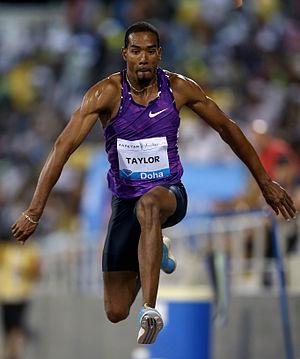
Le triple saut masculin fait partie des épreuves inscrites au programme des premiers championnats du monde d'athlétisme, en 1983, à Helsinki. L'épreuve féminine fait son apparition dix ans plus tard en 1993 à l'occasion des mondiaux de Stuttgart.
Christian Taylor est un athlète américain spécialiste du saut en longueur et du triple saut. Champion olympique du triple saut en 2012 à Londres puis en 2016 à Rio, il est quadruple champion du monde, en 2011 à Daegu, en 2015 à Pékin, en 2017 à Londres et en 2019 à Doha.